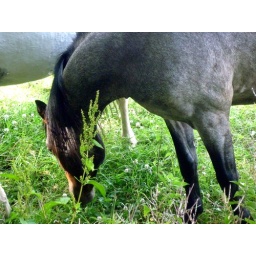
Nethermore Woods, Wilts, 21.7.2010Horses sharing a field with some transmitter masts below Nethermore Woods, on the road leading to Reybridge